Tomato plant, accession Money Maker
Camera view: bottom (45 deg); turntable rotation: 330 degrees
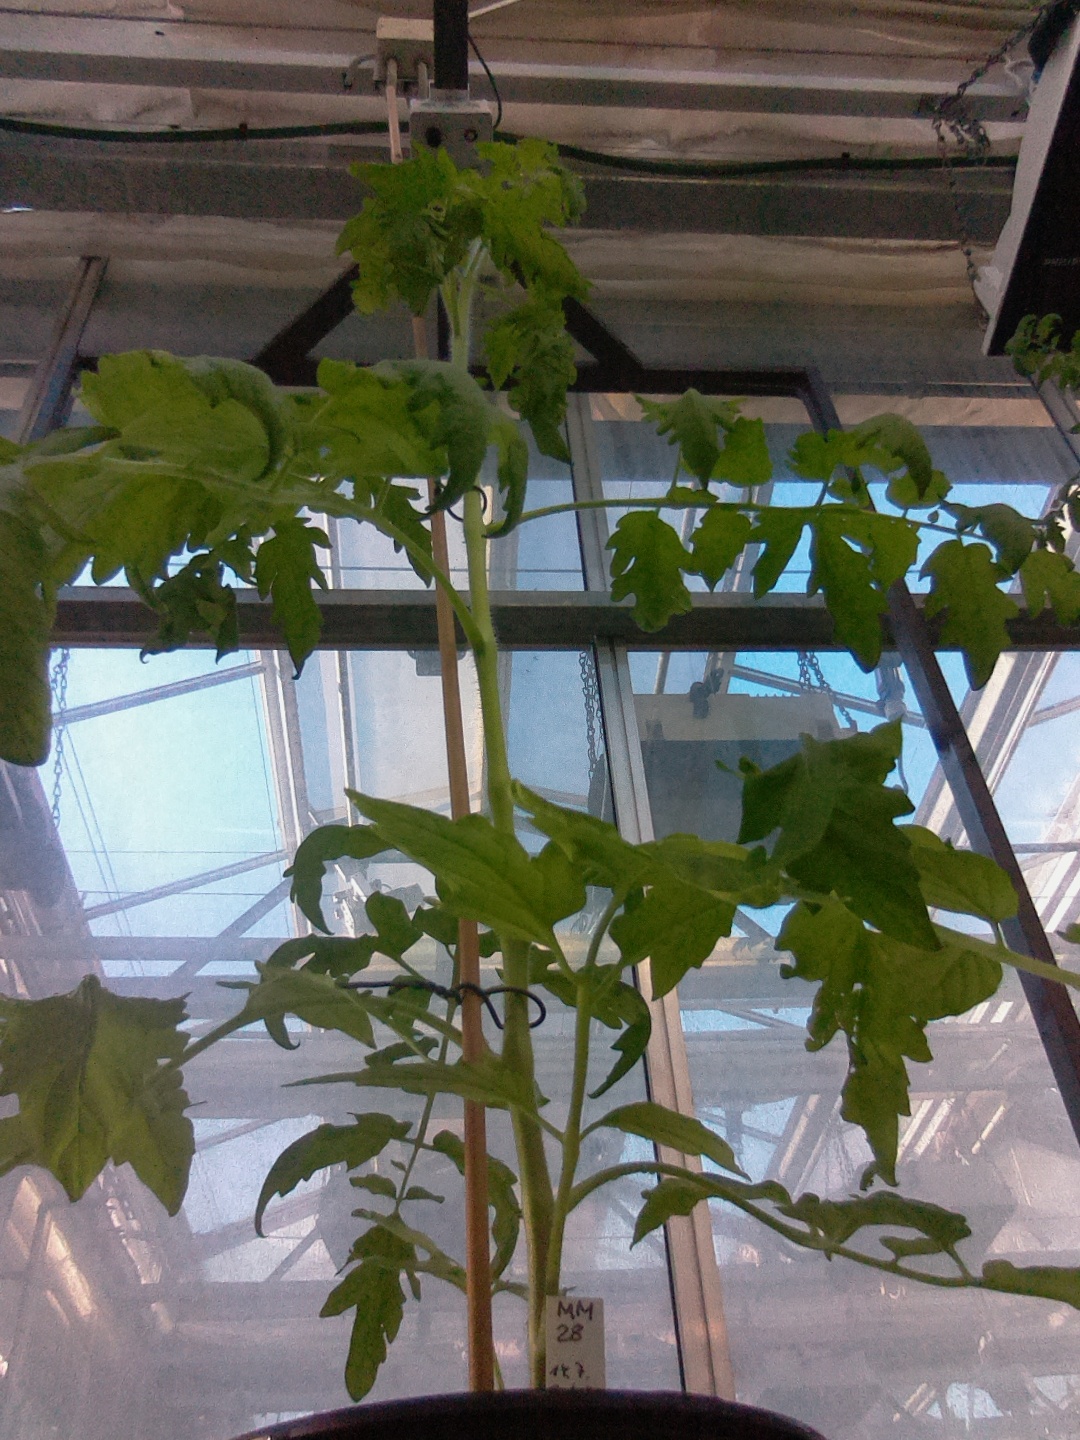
BBCH growth stage 51: First inflorence visible, visible closed flower bud